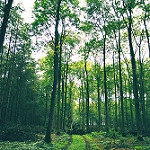
Scene: Outdoor